Battle of Cape Bon (1941)

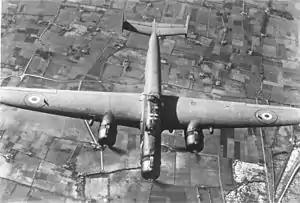

Four destroyers of the 4th Destroyer Flotilla consisting of the destroyers (Commander G. H. Stokes), , and the Dutch , had departed Gibraltar on 11 December to join the Mediterranean Fleet at Alexandria. By 8 December, the British had de-coded Italian C-38 m wireless signals about the Italian supply operation and its course for Tripoli. The RAF sent a Wellington bomber on a reconnaissance sortie to disguise the British source and on 12 December the 4th Destroyer Flotilla, heading eastwards towards the Italian ships, was ordered to increase speed to and intercept the Italian ships.